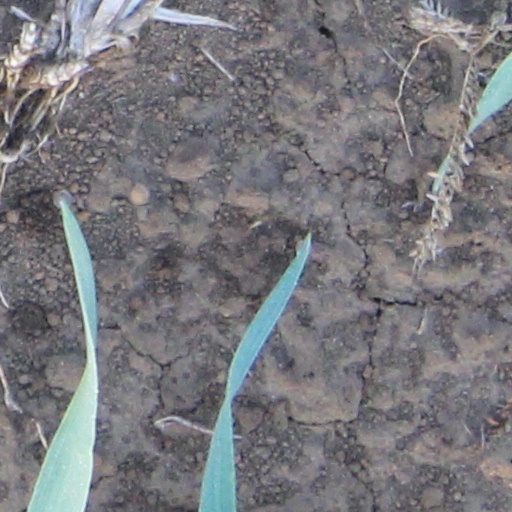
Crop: wheat